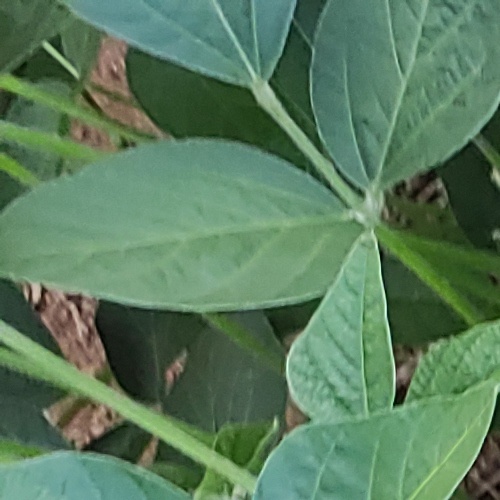
Label: Healthy